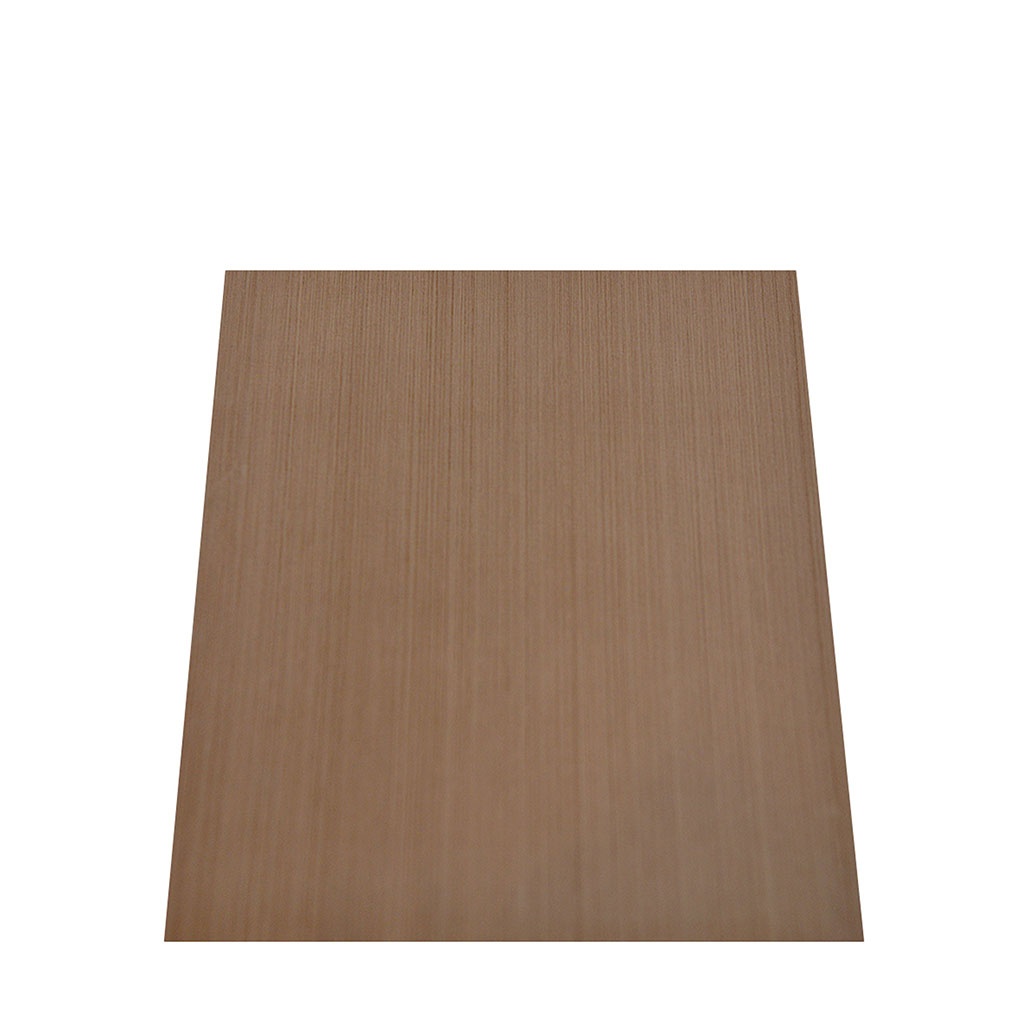
Sedona Express BPA-Free, Triflex PTFE Non-Stick Drying Sheets (Set of 3)
Brand: Tribest®
Sedona Express Non-Stick Drying Sheets (BPA-free) are coated with a non-stick coating for use with sticky foods. Designed to be used with the open tray to create a level surface, place one sheet inside the open tray and add your ingredients to the sheet. This is the choice for an economical non-stick surface. However, please note that studies have shown that chemical non-stick coatings may contain small amounts of harmful chemicals. BPA-Free, Triflex PTFE Non-Stick Drying Sheets (Set of 3) compatible with: • Sedona® Express (SDE-S6780 / SDE-P6280) Specification: • PTFE coated • 11.9 in x 9.8 in • Contains three sheets Model: SDE122S
Category: Home & Garden > Kitchen & Dining > Kitchen Appliance Accessories > Food Dehydrator Accessories > Food Dehydrator Sheets